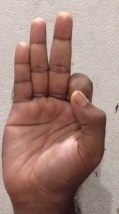
ASL sign: F